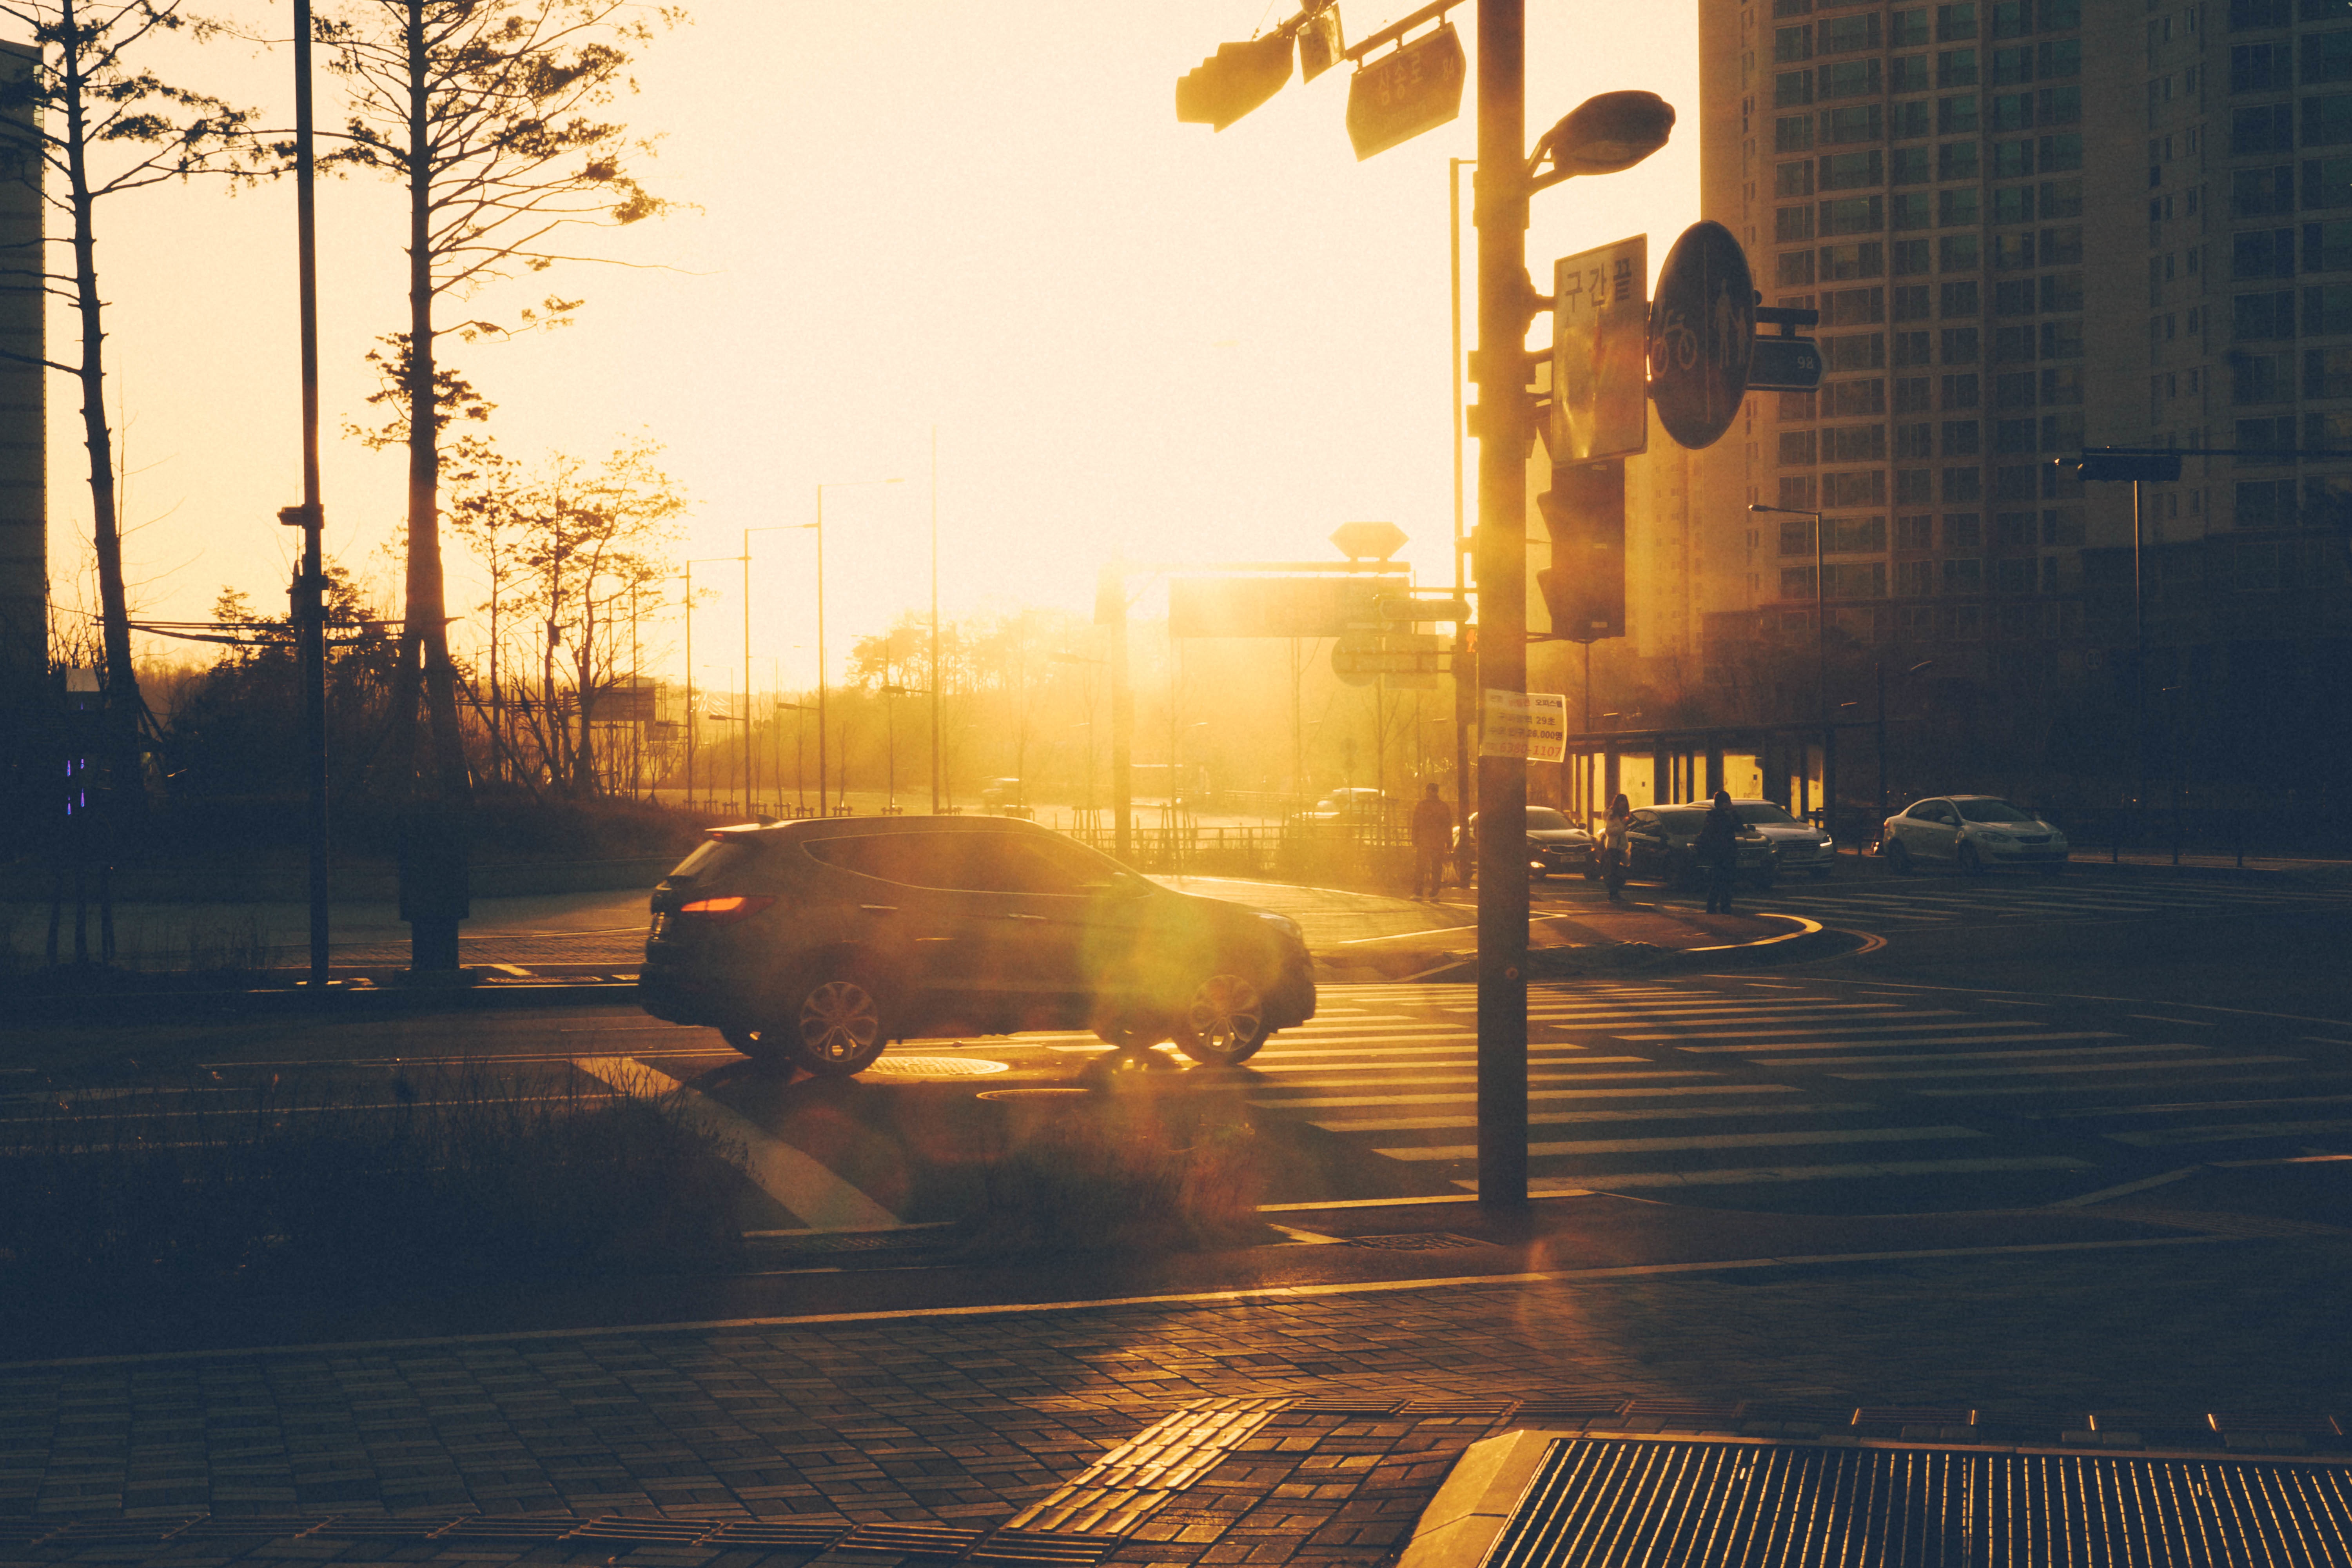
winter, light, fog, sunrise, sunset, street, car, night, sunlight, morning, dawn, cityscape, dusk, transportation, evening, reflection, weather, darkness, street light, lighting, suv, atmospheric phenomenon